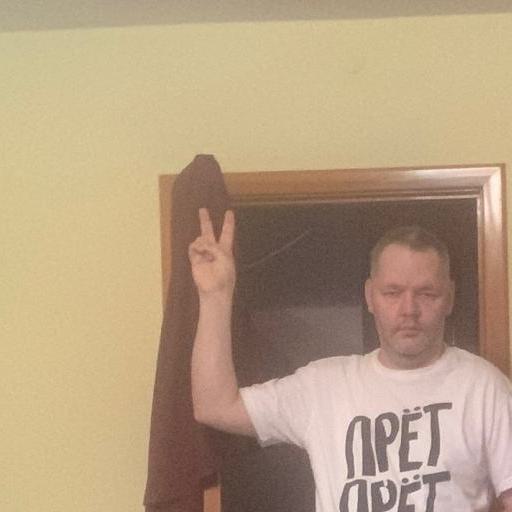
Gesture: peace